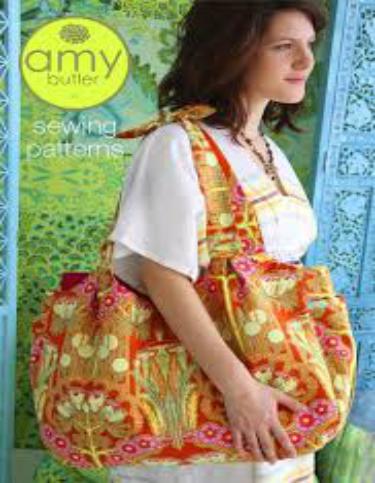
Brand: amy butler
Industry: Clothes